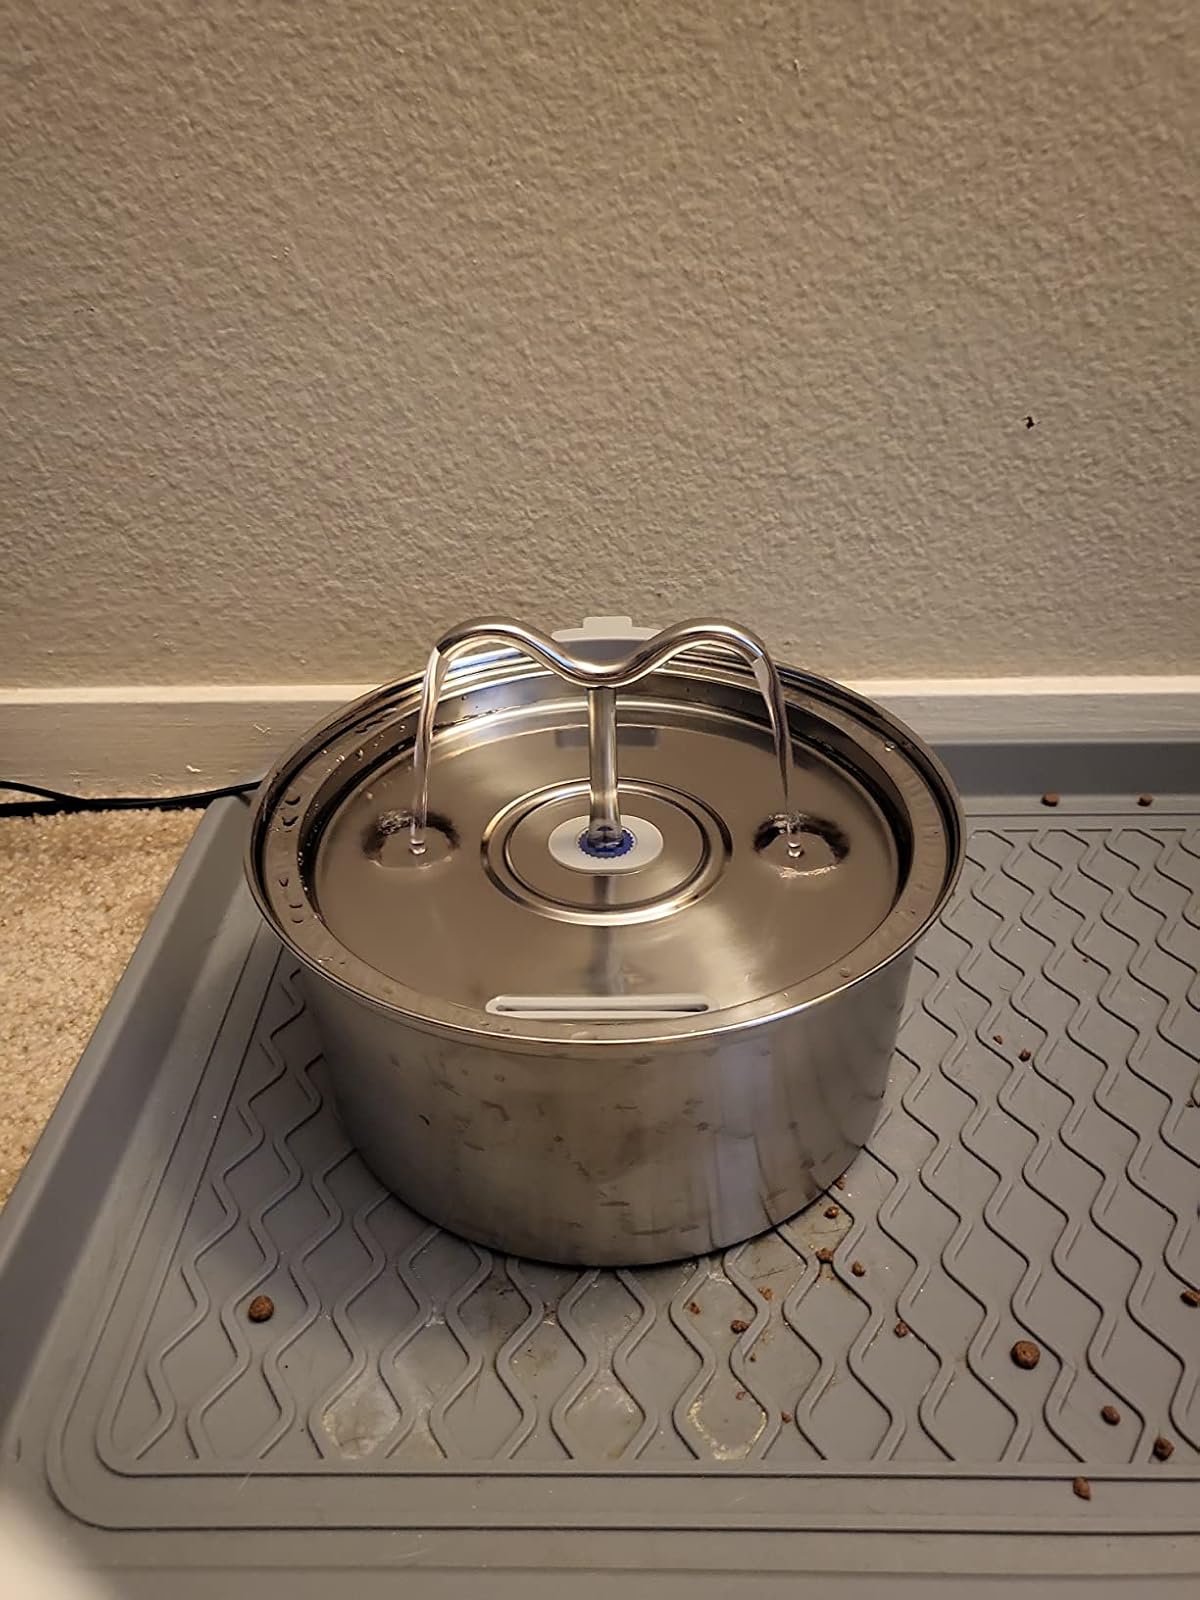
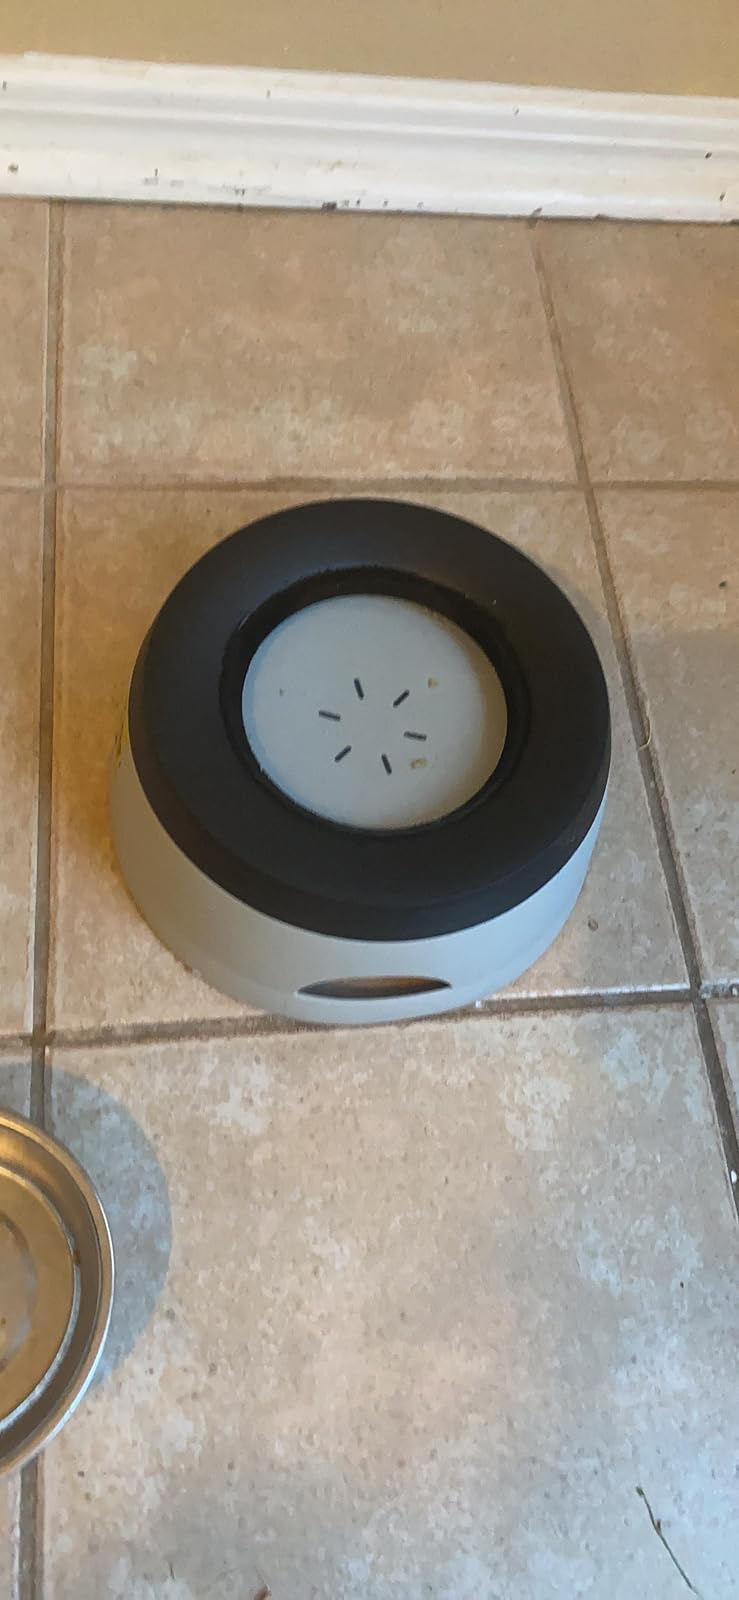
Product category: items_bowl
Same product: no